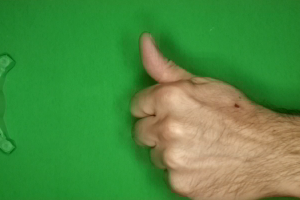
Label: rock